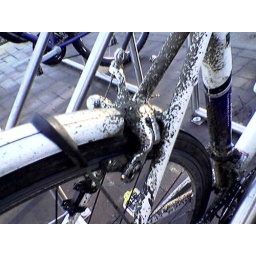
My road bike (Trek 1000) after commuting in December.